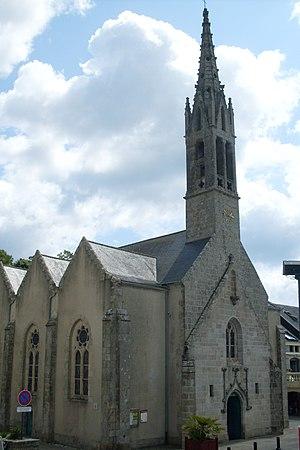
Cet article recense une partie des monuments historiques du Finistère, en France.
L'église Saint-Thomas Becket est une église catholique située à Bénodet, en France. L'édifice est inscrit au titre des monuments historiques en 1928.
La liste des églises du Finistère recense de la manière la plus complète possible les églises, cathédrales et basiliques situées dans le département français du Finistère.